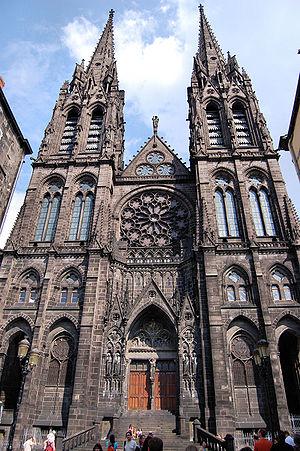
Notre-Dame de l’Assomption est une cathédrale gothique située à Clermont-Ferrand. Elle a été édifiée à partir de 1248 au centre de la ville de Clermont, la capitale historique de l'Auvergne. Elle a remplacé une cathédrale romane située au même endroit qui elle-même avait été précédée par deux autres sanctuaires chrétiens. Son patronage initial est celui de Saint-Vital et Saint-Agricol. La majeure partie de la construction actuelle date de la seconde moitié du XIIIᵉ siècle, c'est le premier exemple d'utilisation en architecture de la pierre de Volvic. La façade occidentale et d'autres rénovations ont été effectuées par Eugène Viollet-le-Duc au cours de la seconde moitié du XIXᵉ siècle.